Queen Anne's Walk

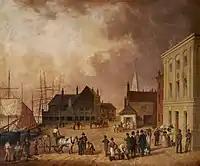
"The Strand, Barnstaple", painted c.1880s by Joseph Kennedy (c.1838–1893), view looking northward. Visible buildings are Queen Anne's Walk (The Mercantile Exchange); Star Hotel (background right, demolished); steeple of St Nicholas's Chapel by West Gate (all demolished). Collection of Barnstaple Town Council, displayed in Barnstaple Guildhall

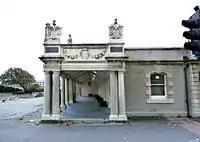
Queen Anne's Walk, East side. In the centre of the parapet are shown the arms of Chichester; raised above to the left are those of the Borough of Barnstaple, to the right those of Robert Incledon, Mayor of Barnstaple 1712–13, who supervised the building process. The two contemporary brass tablets inscribed in Latin record the essential history of the building

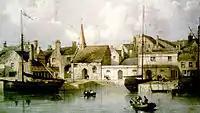
Barnstaple Quay, 19th century, viewed from the River Taw. Queen Anne's Walk to left

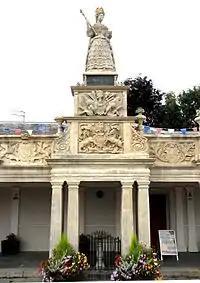
Statue of Queen Anne given by Robert Rolle in 1708 to the Corporation of Barnstaple. Queen Anne's Walk, Barnstaple. The "Tome Stone" is visible under the colonnade within iron railings

Queen Anne's Walk (formerly The Mercantile Exchange) is a grade I listed building in the town of Barnstaple, North Devon, completed in 1713 as a meeting place for the town's merchants. It is believed to have been designed by the architect William Talman, on the basis of its similarity to his work at the Hall in Drayton, Northamptonshire. It was promoted and financed by the thirteen members of the Corporation of Barnstaple whose armorials are sculpted on and above the parapet, and the work was overseen by Robert Incledon (1676–1758), Mayor of Barnstaple in 1712–13. It has been owned for many decades by North Devon District Council, which currently (2014) leases it to Barnstaple Town Council, and now trades as The Cafe on the Strand.